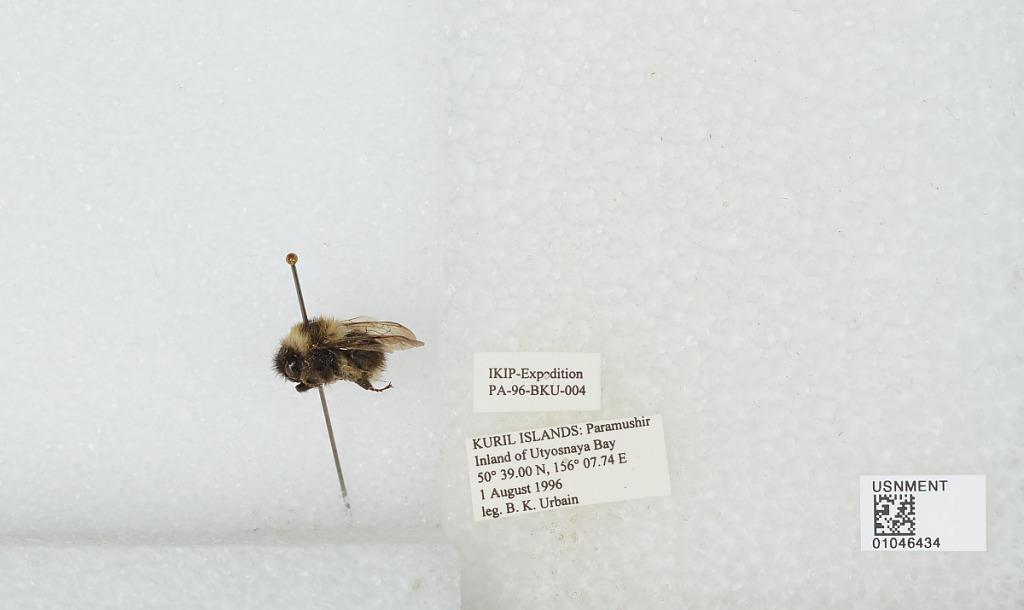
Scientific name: Bombus sp.
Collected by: B. Urbain
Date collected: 1996-8-1
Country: Russia
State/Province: Sakhalin
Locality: Paramushir Island, inland Of Utyosnaya Bay, Kuril Islands
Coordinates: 50.65, 156.129